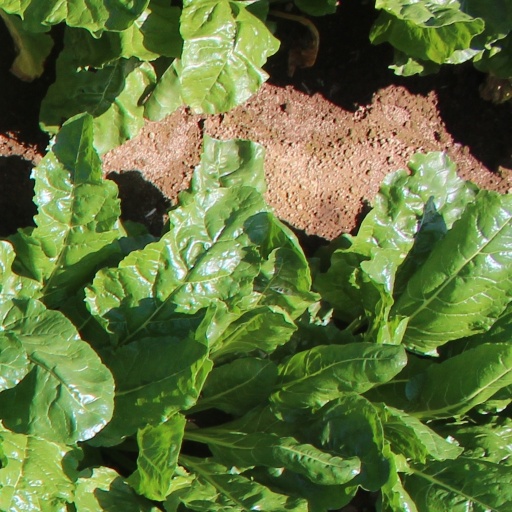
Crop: sugar beet